Our Lady Peace

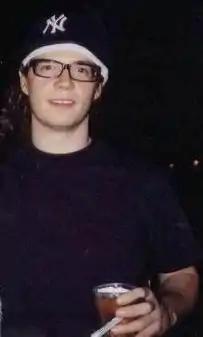
Jeremy Taggart joined the band as drummer in April 1993.

An independent music video of the band's debut song "Out of Here" was created in February 1992 by Sam Siciliano, a film student and friend of Turner's, who produced, edited, and directed the video. The video was aired on the MuchMusic "Indie" show. After returning to Arnyard Studios to continue writing and recording material, drummer Jim Newell departed the band. Writing and recording continued with session drummer John Bouvette.